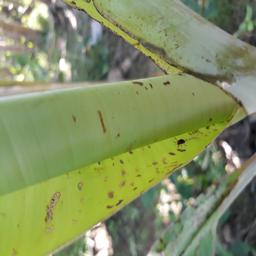
Label: BANANA APHIDS